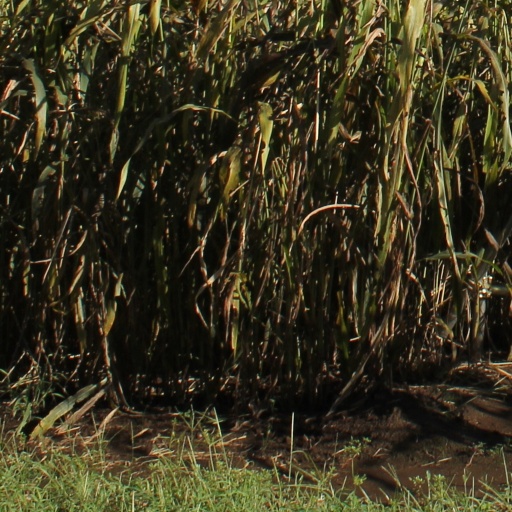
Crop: sorghum